Glen Rock, New Jersey

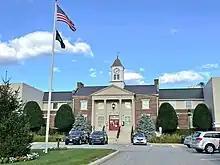
Glen Rock Borough Hall

Glen Rock is governed under the borough form of New Jersey municipal government, which is used in 218 municipalities (of the 564) statewide, making it the most common form of government in New Jersey. The governing body is comprised of the mayor and the borough council, with all positions elected at-large on a partisan basis as part of the November general election. The mayor is elected directly by the voters to a four-year term of office. The borough council includes six members elected to serve three-year terms on a staggered basis, with two seats coming up for election each year in a three-year cycle.